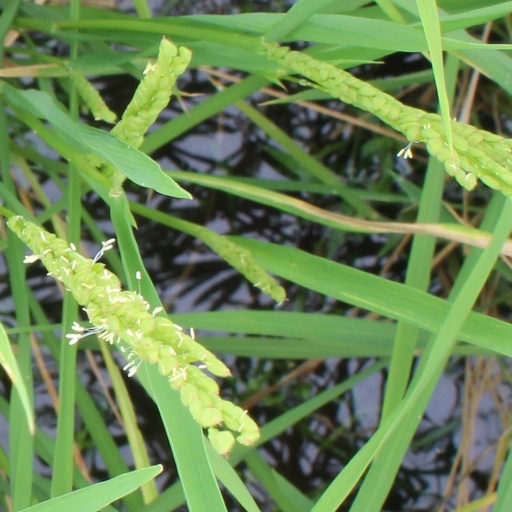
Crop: rice